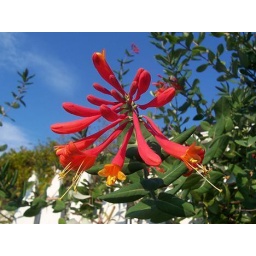
i took this one from underneath. the red on blue looks really cool to me. its honeysuckle by the way.